Nashville, Tennessee

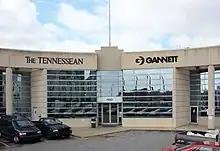
Former offices of "The Tennessean"

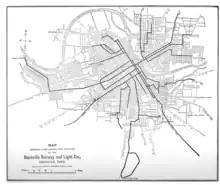
Map showing Lines Owned and Operated by the Nashville Railway and Light Company

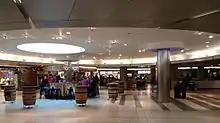
Interior of the terminal at the Nashville International Airport

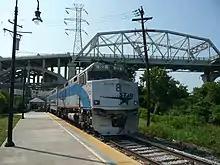
A WeGo Star commuter train beneath the Shelby Street Bridge

Nashville is home to four professional sports franchises. Three play at the highest professional level of their respective sports: the Tennessee Titans of the National Football League (NFL), the Nashville Predators of the National Hockey League (NHL), and Nashville SC of Major League Soccer (MLS). The city is also home to one minor league team: the Nashville Sounds of Minor League Baseball's International League. An investment group, Music City Baseball, seeks to secure a Major League Baseball expansion franchise or lure an existing team to the city. The Women's National Basketball Association is considering a franchise expansion to Nashville.